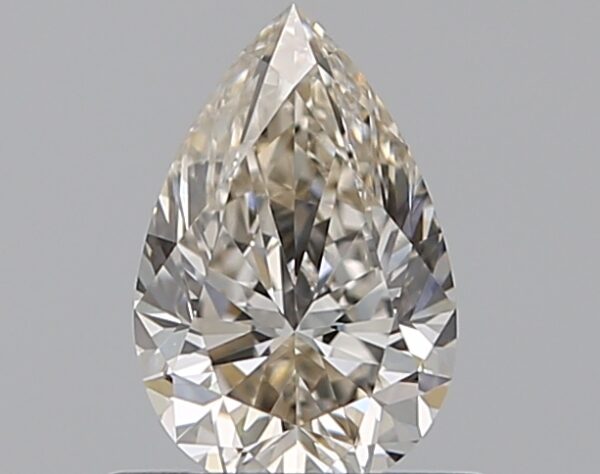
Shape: pear
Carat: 0.61
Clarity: VS1
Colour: K
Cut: EX
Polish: EX
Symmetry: EX
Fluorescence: N
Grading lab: GIA
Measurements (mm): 7.21 x 4.73 x 3.02